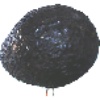
Label: Avocado ripe 1